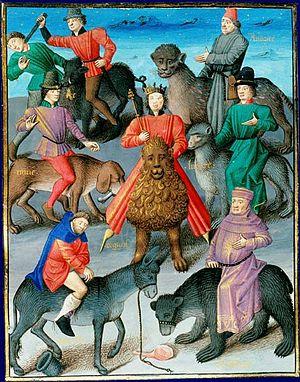
L'ours dans la culture des populations humaines en contact avec cet animal, qui partagea longtemps son biotope avec elles, a toujours occupé une place particulière. Dès l'époque préhistorique, il a incarné une divinité. Si la thèse du culte de l'ours au paléolithique moyen est controversée, de nombreuses formes de vénération liées à sa chasse et associées à des rites parfois violents sont plus tard attestées dans de multiples sociétés autour du monde. L'ours fut considéré comme un double animal de l'homme, un ancêtre tutélaire, un symbole de puissance, de renouveau, du passage des saisons, et même de royauté puisqu'il fut longtemps symboliquement le roi des animaux en Europe. Étroitement associé à des pratiques et traditions animistes « païennes » parfois transgressives, l'ours et ses cultes furent combattus par l'Église catholique lors des évangélisations successives, conduisant à sa dépréciation et à sa diabolisation progressive, jusqu'à lui donner une réputation d'animal goinfre et stupide au Moyen Âge.
Le Maître François est un maître anonyme enlumineur actif à Paris entre 1462 et 1480. Il a été identifié à un artiste du nom de François Le Barbier, documenté de 1455 à 1472.